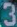
Number: 3